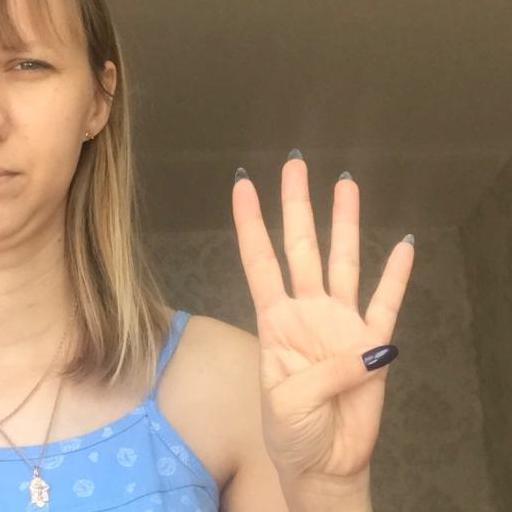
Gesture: four